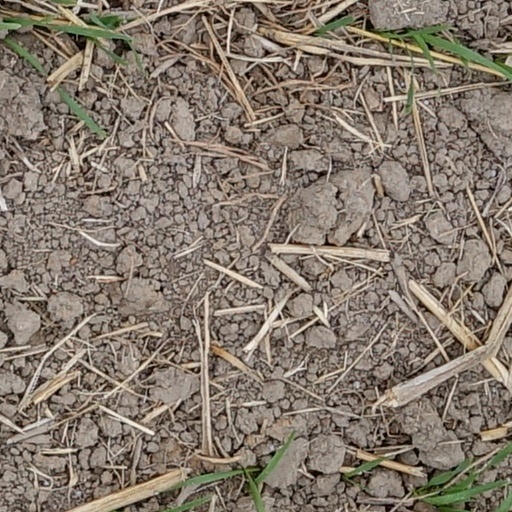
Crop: wheat